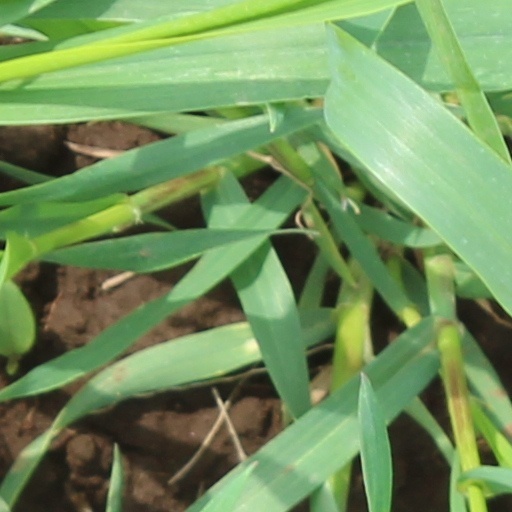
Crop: wheat